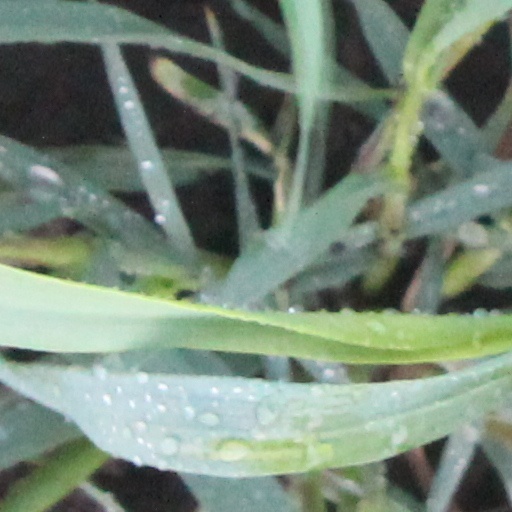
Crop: wheat